Jeff Sessions

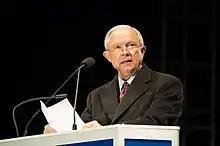
Sessions speaking at the 2017 Police Week Candlelight Vigil

Sessions attempted to block funding to sanctuary cities. Sessions also threatened to criminally prosecute uncooperative local officials. Federal judges in Chicago, San Francisco, and Philadelphia have rejected Sessions's efforts.